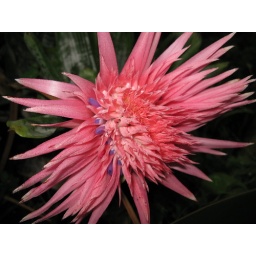
purple flowers are appearing around the base of the flower